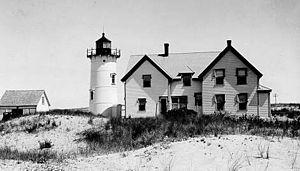
Le phare de Race Point est un phare actif situé à l'extrémité nord de Long Point dans le Comté de Barnstable.